Syrian Social Nationalist Party

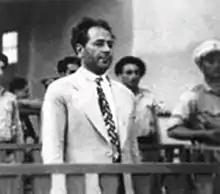
Antoun Saadeh faces his hasty and theatrical Show trial for "high treason and armed rebellion". He was summarily executed shortly afterwards.

When the Arabs lost the war in 1948, Saadeh propelled the Party into a fully confrontational stance: He deemed Arabism as a purely rhetorical gimmick, condemned the incompetence and hypocrisy of the Arab leaders, and asserted that the creation of the State of Israel and the expulsion of the Palestinians was the direct result of this incompetence.